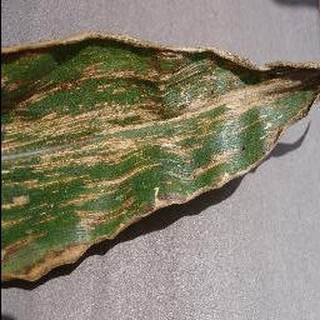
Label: corn_cercospora_leaf_spot